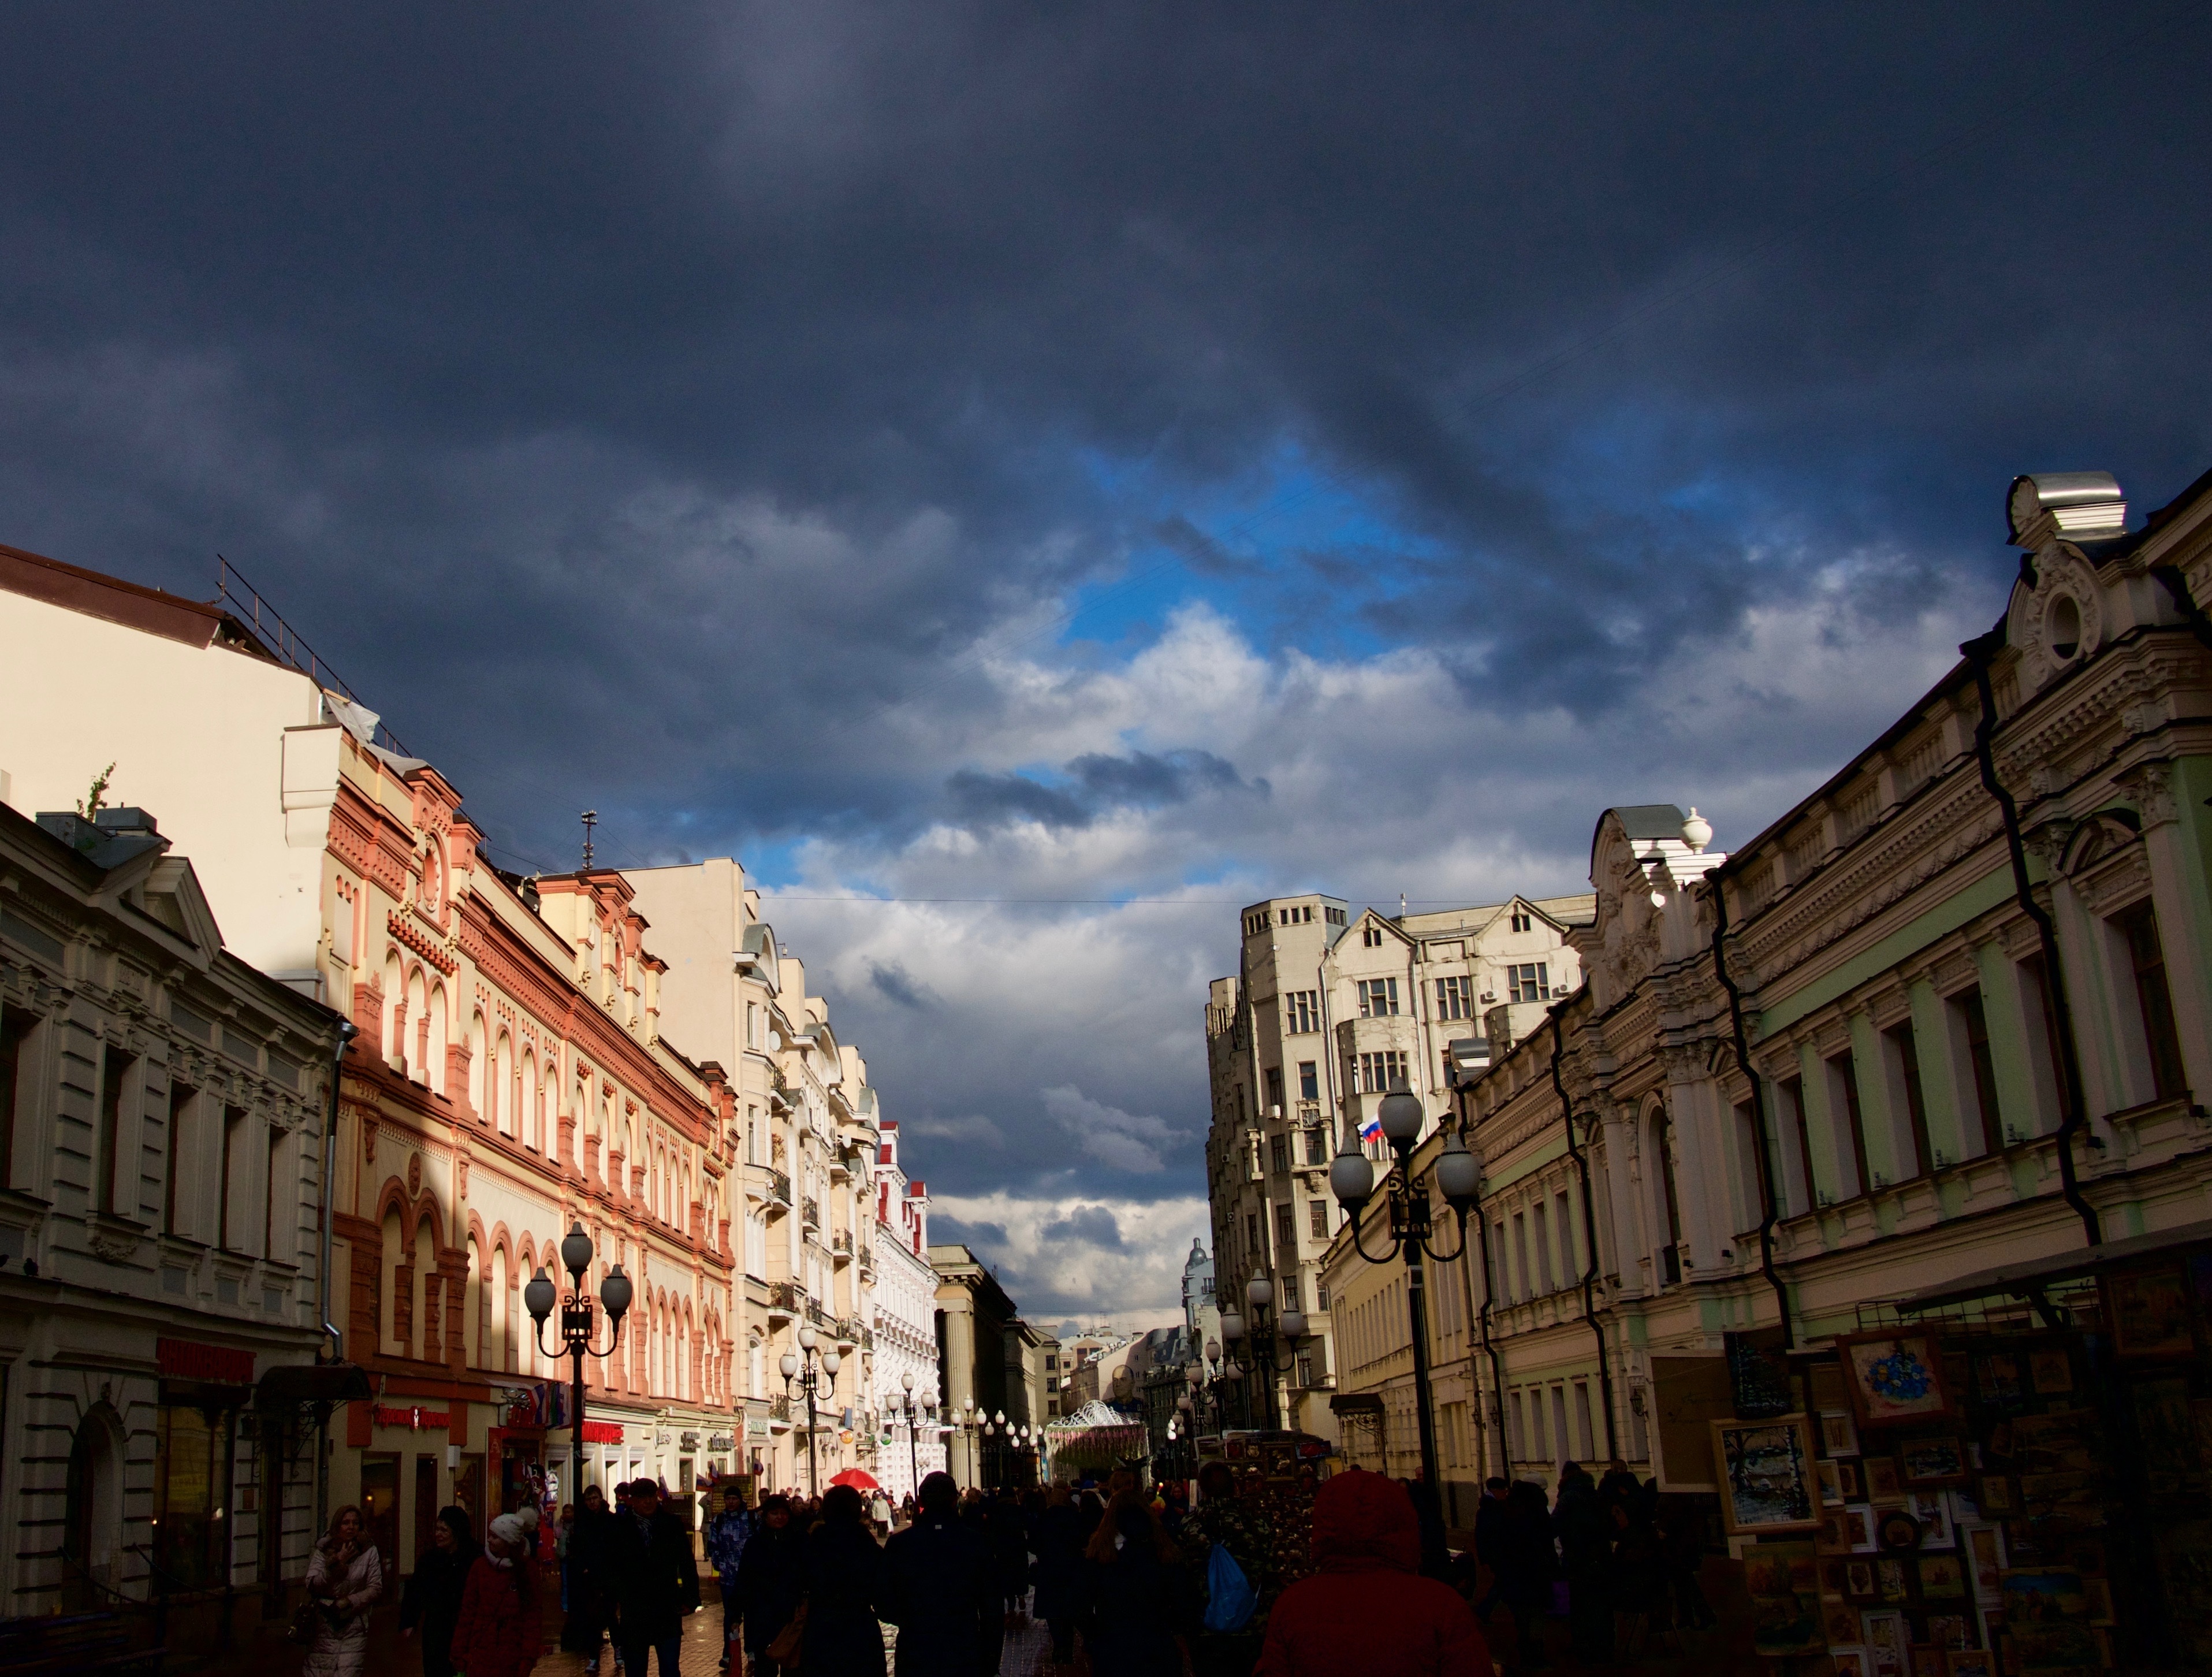
sky, road, street, night, town, city, cityscape, downtown, dusk, evening, waterway, infrastructure, town square, urban area, human settlement